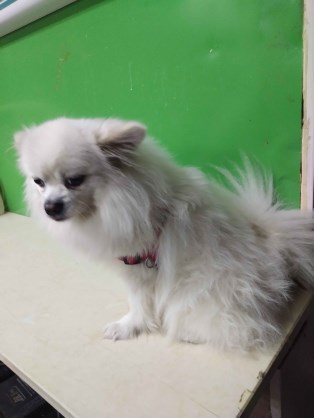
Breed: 3336-n000121-chinese_rural_dog